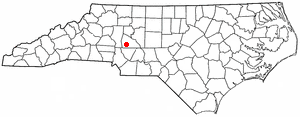
China Grove est une ville américaine située dans le comté de Rowan dans l'État de Caroline du Nord. En 2010, sa population était de 3 563 habitants.